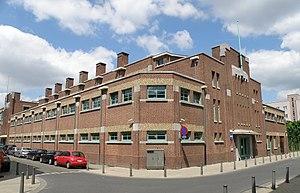
Jan van Asperen était un architecte belge d’origine hollandaise. Collègue et ami d’Émile van Averbeke, il fut, au début de sa carrière, l’un des principaux exposants de l’Art nouveau à Anvers, d’abord dans la forme plus exubérante de ce style, puis dans une forme plus sobre, mais opta ensuite pour le style Art déco, réalisant à partir de la décennie 1910 et dans l’entre-deux-guerres, notamment pour le compte de la municipalité anversoise, plusieurs bâtiments publics, souvent en collaboration.